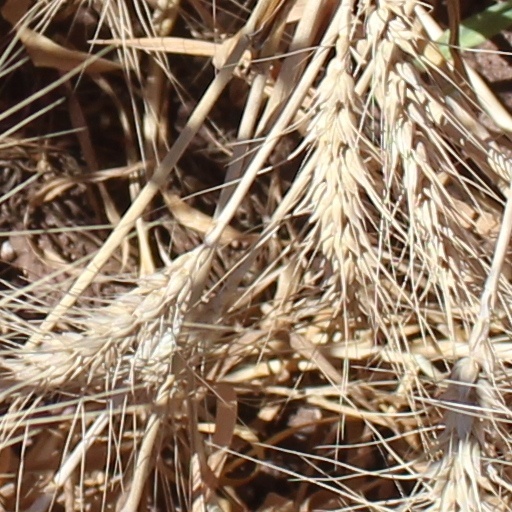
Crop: wheat